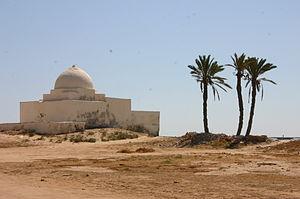
Un marabout (tombeau de saint, Sidi Said) à Ouled Bou Ali Kerkennah.
Les Kerkennah sont un archipel tunisien de la mer Méditerranée situé à 17,9 kilomètres au large de Sidi Mansour, dans la périphérie nord-est de Sfax. Administrativement, il constitue une délégation rattachée au gouvernorat de Sfax, composée de dix imadas, mais aussi une municipalité.